1998 Azores Islands earthquake

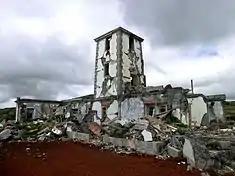
The Ribeirinha lighthouse after the earthquake

The earthquake was assigned a maximum Mercalli intensity of VIII in the northeastern corner of Faial Island, where the greatest destruction was observed. A total of 3,909 buildings were damaged; a large number of them were on Faial Island while some occurred on Pico Island. Serious structural damage was recorded up to away from the epicenter. Most of these affected buildings were two or three storey masonry constructions. These damage also included the total collapse of masonry walls and large cracks appearing in exterior walls.